McMichael Canadian Art Collection

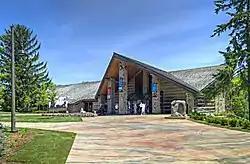
Entrance to the main building

The McMichael Canadian Art Collection (MCAC) is an art museum in Kleinburg, Ontario, Canada. The museum is located on a property in Kleinburg, an unincorporated village in Vaughan. The property includes the museum's main building, a sculpture garden, walking trails, and a cemetery for six members of the Group of Seven.